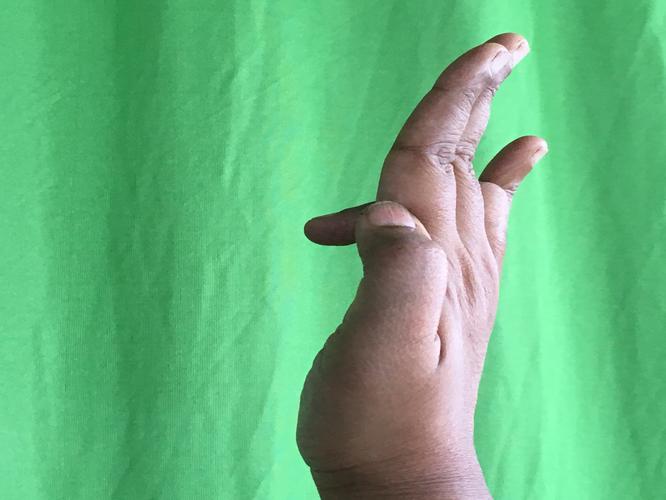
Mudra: Tripathaka
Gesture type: single_hand